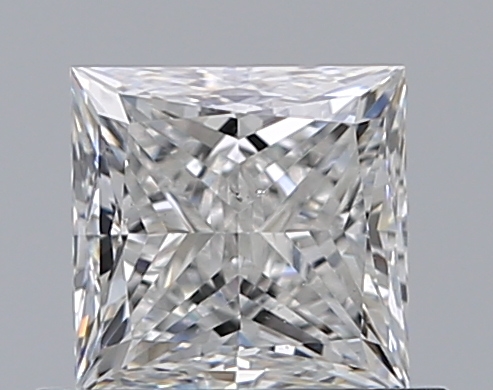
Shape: princess
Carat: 0.7
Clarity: VS2
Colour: E
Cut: EX
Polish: VG
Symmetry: VG
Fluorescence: N
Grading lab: GIA
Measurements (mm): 4.74 x 4.63 x 3.42